Sky position (RA, Dec in degrees): 164.269, 7.815
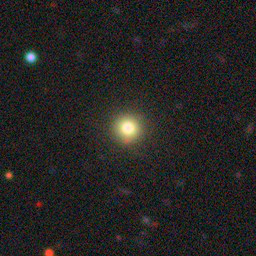
Galaxy morphology: Round Smooth Galaxies